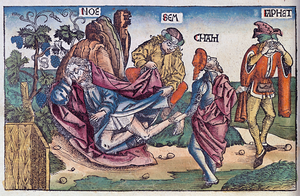
La culture de la vigne en hautain est une méthode culturale connue depuis l'Antiquité. Cette façon de faire fut particulièrement utilisée par les Grecs, les Scythes et les Romains.
Sem est un personnage de la Genèse, le premier livre de la Bible. Il est un des trois fils de Noé, et le frère de Cham et Japhet.
La viticulture en Arménie est l'une des plus anciennes du monde. Elle fait partie avec celle de la Géorgie voisine de cette Transcaucasie, un des lieux d'origine de la vigne où la vigne sauvage muta en vigne cultivable et où eurent lieu les premiers foulages du raisin pour obtenir du vin. Cette production fut placée sous la protection de Spendaramet, déesse arménienne de la végétation, de la vigne et du vin. Cette divinité a été identifiée à la Déméter des Grecs, et à la Spenta Armaiti des Iraniens. Toutes trois protègent la « Terre Mère » et, à travers le rythme végétatif saisonnier, sont symboles de mort et de résurrection.
L’ivresse de Noé est un épisode biblique rapporté dans la parashat Noa'h, en Genèse 9:18-29. Il comprend la malédiction de Canaan, fils de Cham, lui-même fils de Noé.